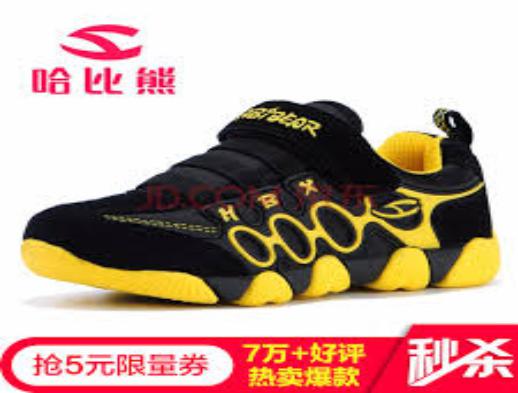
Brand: habixiong
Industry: Clothes